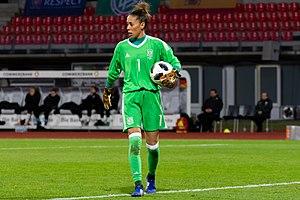
María Dolores "Lola" Gallardo Núñez, née le 10 juin 1993 à Séville en Espagne, est une footballeuse internationale espagnole évoluant au poste de gardien de but au club de l'Olympique lyonnais et en équipe d'Espagne.